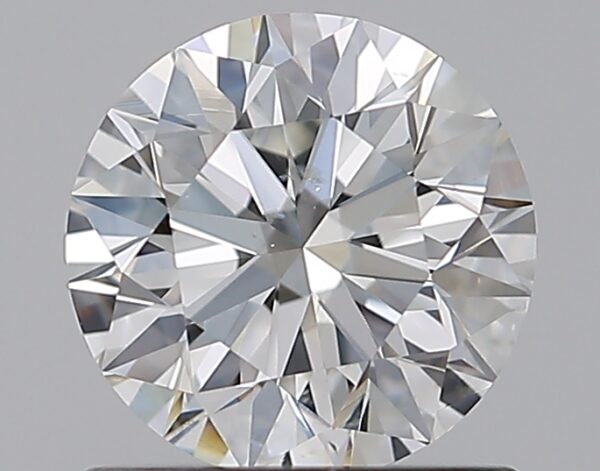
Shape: round
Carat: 1.01
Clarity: SI1
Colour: F
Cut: EX
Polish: EX
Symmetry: EX
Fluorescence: ST
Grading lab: GIA
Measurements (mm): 6.36 x 6.4 x 4